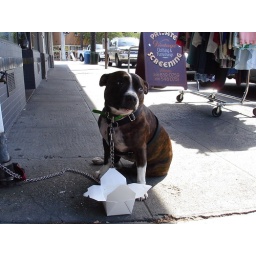
Sweet boy waiting for his people. There is water in the take out box!